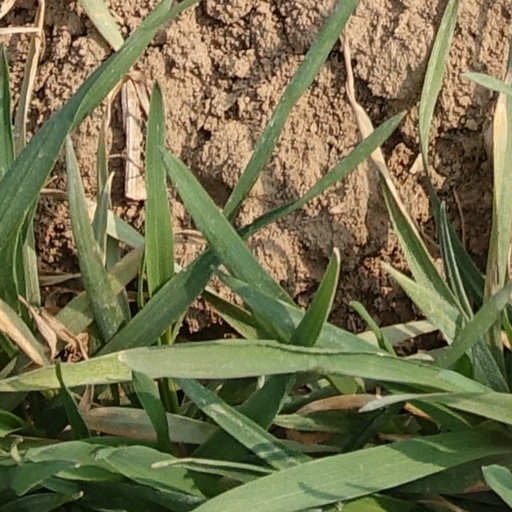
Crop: wheat